Nicholas Lyons

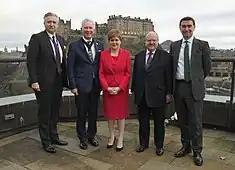
Lord Mayor Lyons beside First Minister Nicola Sturgeon in Edinburgh (2023)

He was knighted in the 2024 King's Birthday Honours "for services to the financial sector, to the growth economy and to financial literacy".